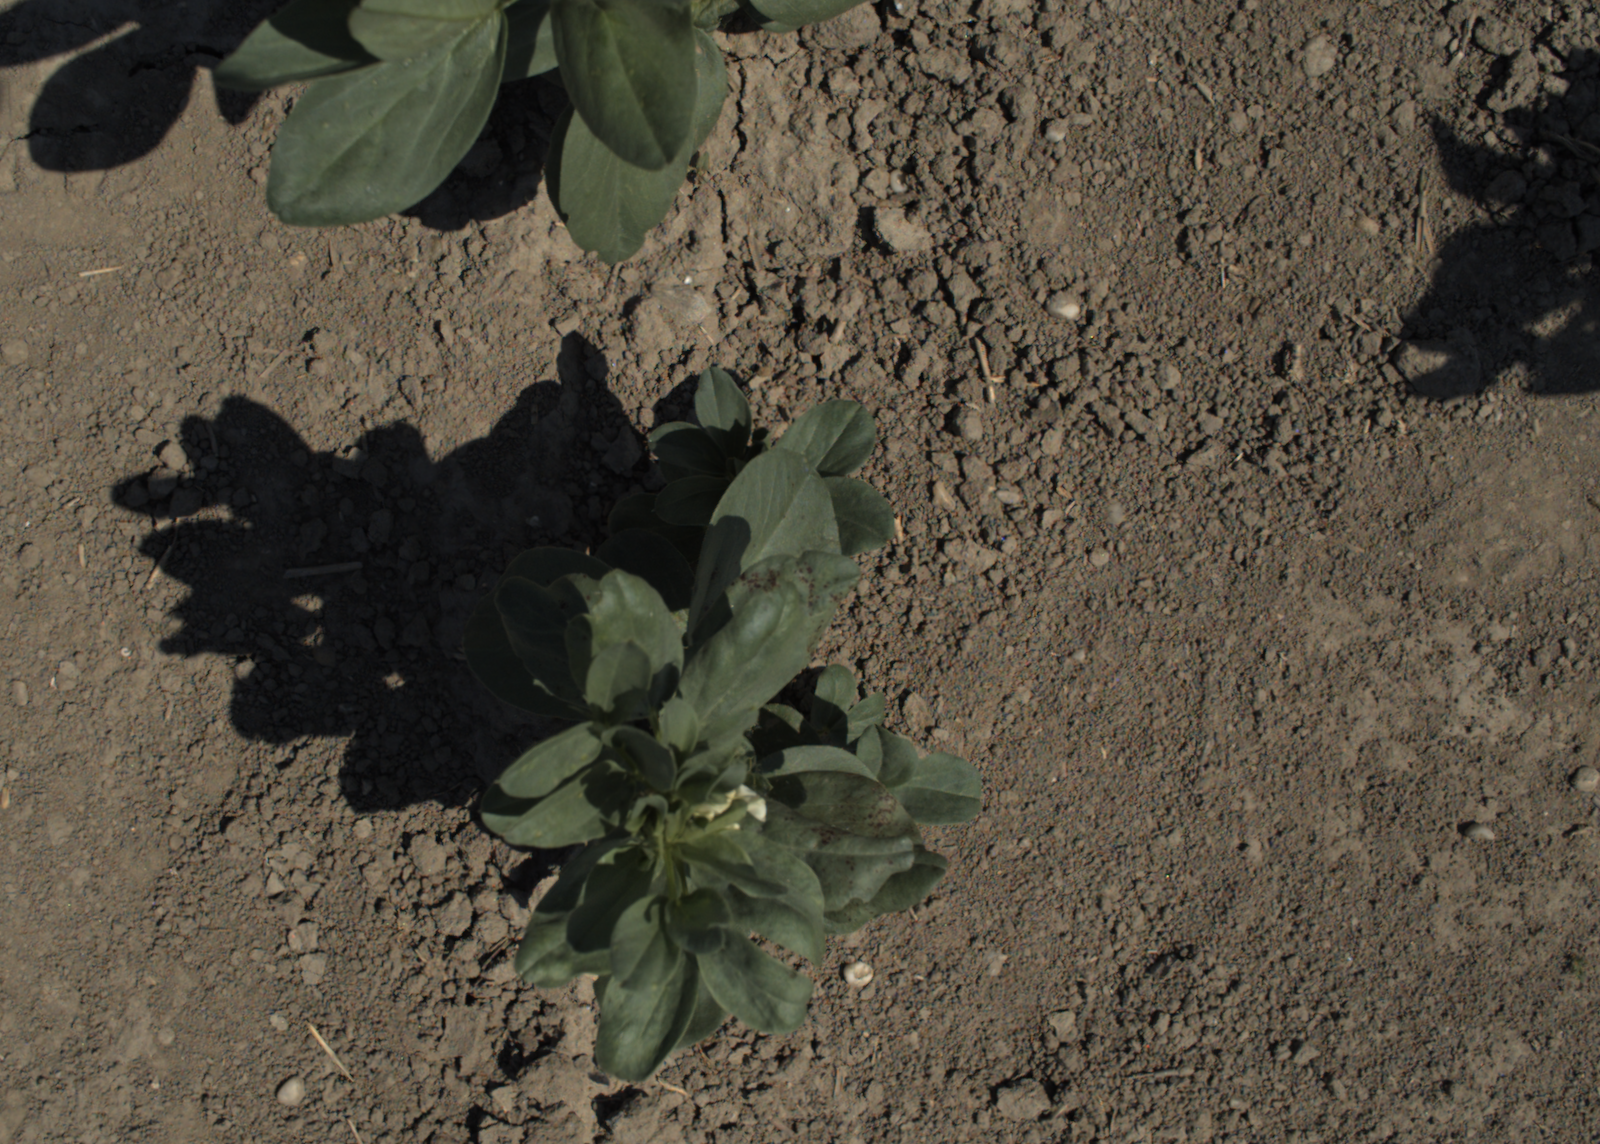
Capture date: 18.06.2021 11:12:46
Weather: sunny
Wind: medium
Seeding date: 27.04.2021
Plant canopy height (mm): 766